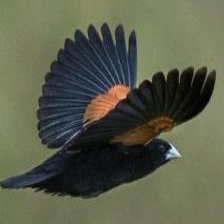
Species: FAN TAILED WIDOW
Scientific name: EUPLECTES AXILLARIS